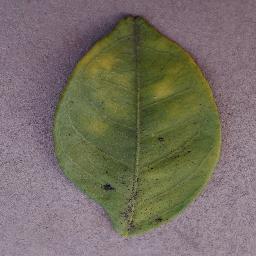
Label: Orange___Haunglongbing_(Citrus_greening)